Answer in natural language. Which point is closer to the camera taking this photo, point A  or point B? Choose between the following options: B or A
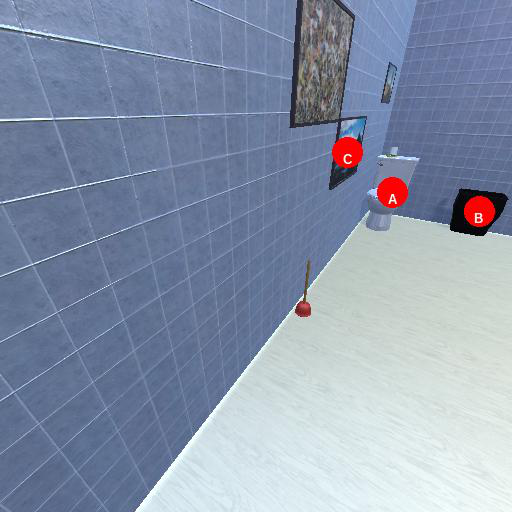
<answer>A</answer>